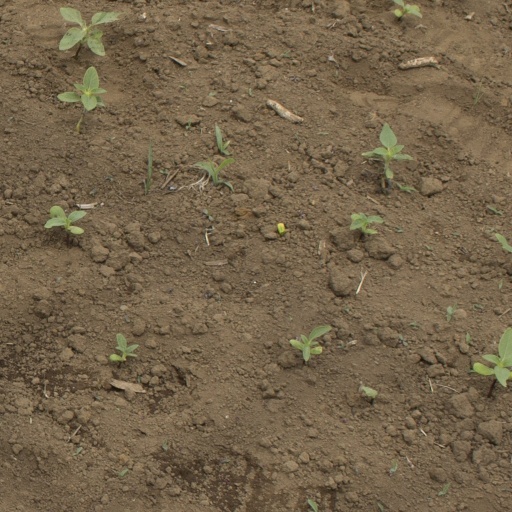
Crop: Jerusalem artichoke